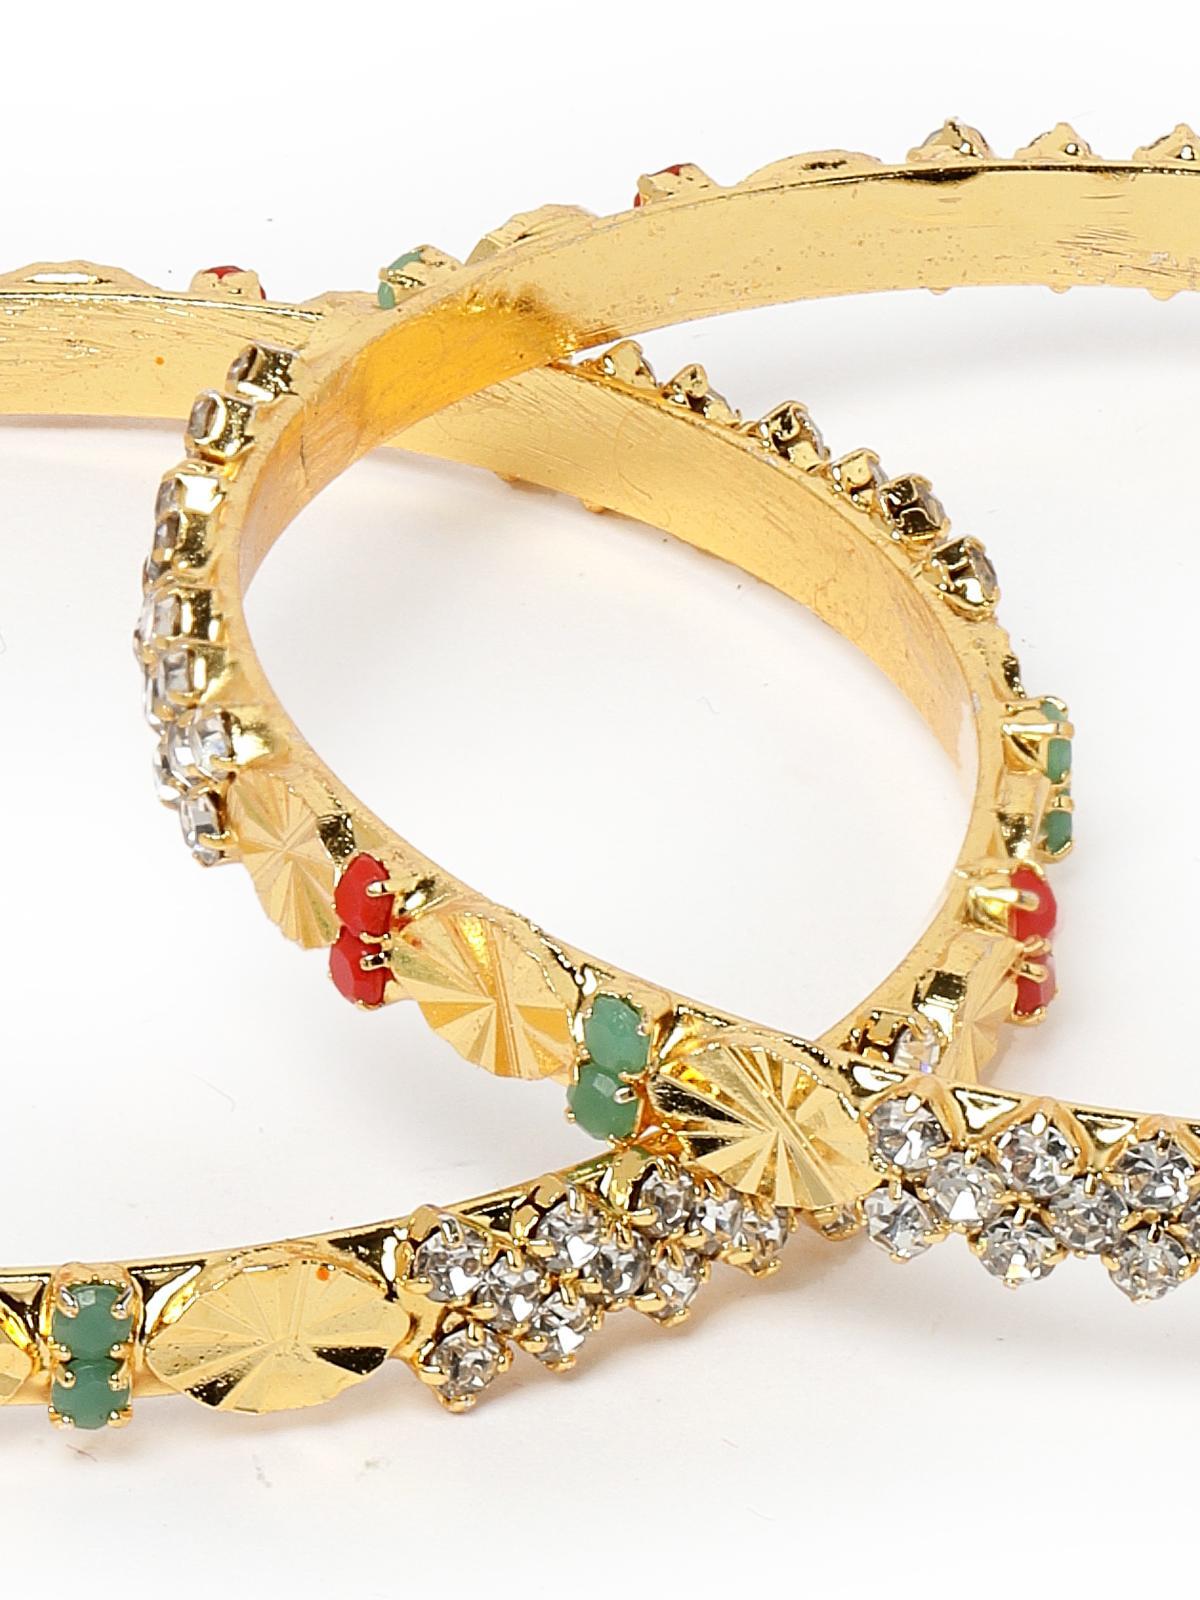
Sukkhi Admirable Gold Plated Multicolor White AD Stones Set of 2 Bracelet Bangle Set Jewellery for Women & Girls|Latest Design|Birthday Anniversary Gift for Women|B105897_2.4
Type: Bracelets & Bangles
Brand: Sukkhi
Price: Rs. 326
 Elevate your elegance with the Sukkhi Admirable Gold Plated Bracelet Bangle Set for Women & Girls. This set of two showcases an admirable blend of multicolor hues and white AD stones, featuring the latest design trends. The gold-plated finish adds an opulent touch to any ensemble. Sized at 2.4, 2.6 and 2.8, these bracelets make for a perfect birthday or anniversary gift, celebrating contemporary style and timeless beauty for the special women in your life with a set that's both admirable and versatile.Disclaimer:There may be slight variation in shade and colour due to photographic effects and monitor settings
Included: 2 Bangles